Circus Knie

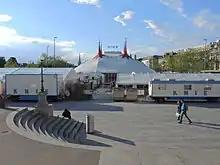
Circus Knie at Sechseläutenplatz in Zürich, May 2014

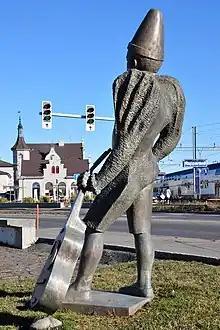
Sculpture of the Circus Knie located at the Rapperswil harbour

Circus Knie is the largest circus of Switzerland, based in Rapperswil.